Timeline of the 2019–2020 Hong Kong protests (July 2019)

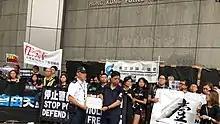
Protester handing their complaint letter to police representative on 14 July.

On 14 July, at 10:30 am, journalists and others in the media industry held a silent march from Harcourt Garden in Admiralty to Police Headquarters in Wan Chai; then on to the Chief Executive Office to protest against police attacks on the press. Journalists at the front of the march held a large banner that read "Stop Police Violence, Defend Press Freedom." They called on the Chief Executive to defend press freedom and enforce the Pledge to Uphold Press Freedom decree, which she signed in 2017.